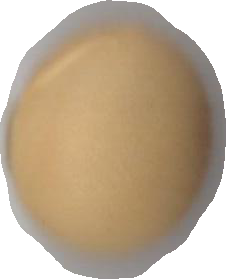
Variety: Dega